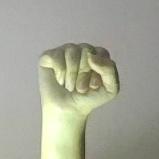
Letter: saad